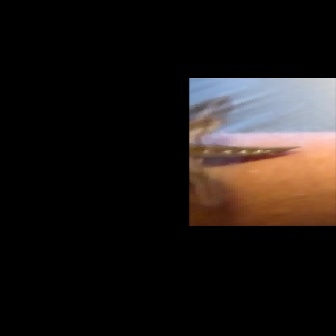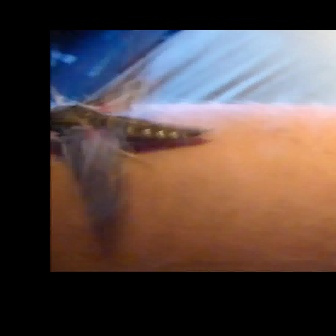
  Please identify the target specified by the bounding box [189,95,301,207] in the first image and locate it in the second image. Return the coordinates in [x_min,y_min,x_max,y_max] format.
Answer: [50,73,207,230]